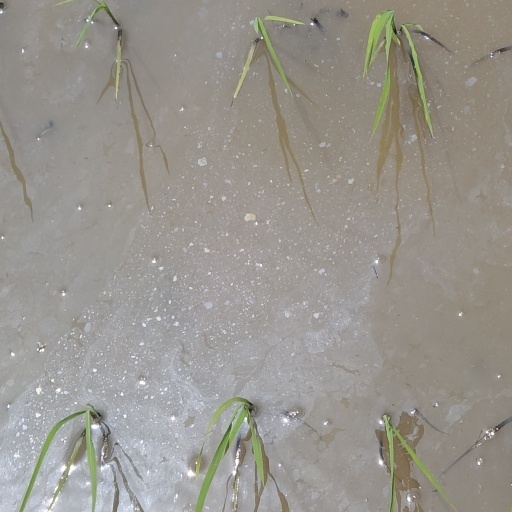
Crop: rice